Roger Bushell

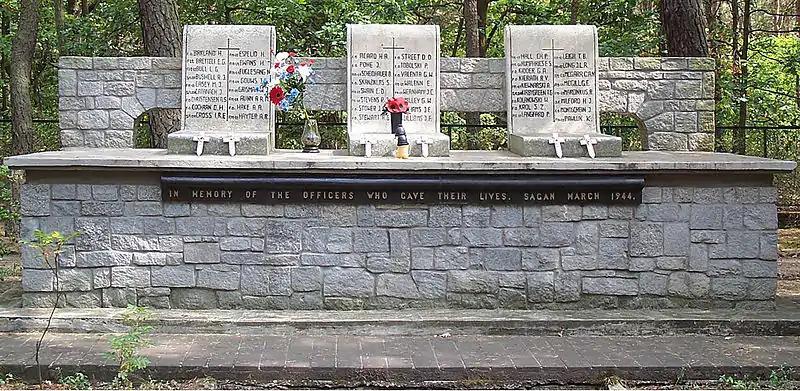
Memorial to "The Fifty" near Żagań, Bushell R.J. on left column

Tom was discovered in August 1943 when nearing completion. Bushell also organized another mass breakout, which occurred on 12 June 1943. This became known as the Delousing Break, when 26 officers escaped by leaving the camp under escort with two fake guards (POWs disguised as guards) supposedly to go to the showers for delousing in the neighboring compound. All but two were later recaptured and returned to the camp, with the remaining two officers being sent to Oflag IV-C at Colditz for attempting to steal an aircraft.